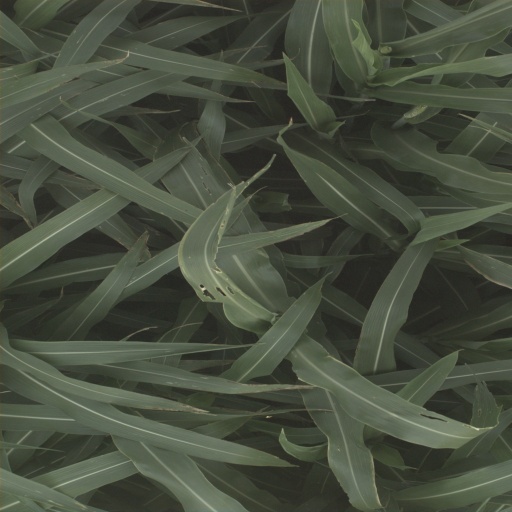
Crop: sorghum